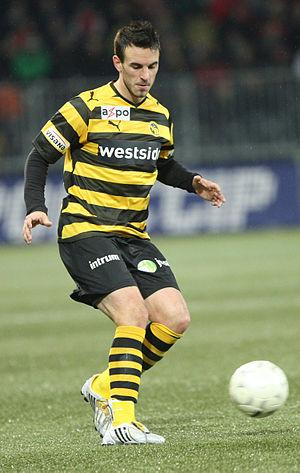
Scott Sutter, né le 13 mai 1986, à Enfield, Londres, est un footballeur suisse jouant au poste de défenseur latéral droit, voire milieu de terrain.